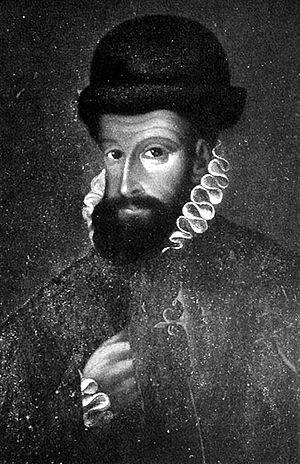
sujet: Hernan Cortes licence: source: http://www.scielo.cl/scielo.php?script=sci_arttext&amp
La Californie était habitée depuis plus de 13 000 ans par de nombreuses tribus amérindiennes, lorsque les explorateurs européens l'atteignent au XVIᵉ siècle. Oubliée durant le XVIIᵉ siècle par les Espagnols, elle n’est colonisée qu’à partir de 1765 sous l’impulsion de Charles III d’Espagne. Cette colonisation repose sur trois piliers : les missions, qui convertissent les Amérindiens, les « presidios », qui assurent la défense du territoire, et enfin les pueblos, où résident les colons. C’est à cette époque que les Britanniques et les Français commencent à s’intéresser à la Californie, suivis par les Russes au début du XIXᵉ siècle.